Antônio Jácome

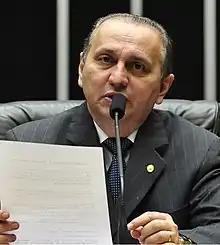
Jácome in November 2016

Antônio Jácome de Lima Júnior (born 26 May 1962), better known as Antônio Jácome, is a Brazilian politician as well as a lawyer, medic, and theologian. Although born in Paraíba, he has spent his political career representing Rio Grande do Norte, having served as federal deputy representative from 2015 to 2019.